Laughter in the Dark (film)

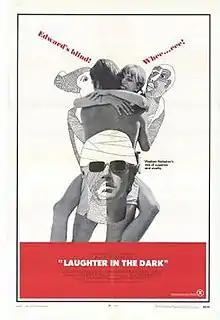
Film poster

Laughter in the Dark is a 1969 romantic drama film directed by Tony Richardson and starring Nicol Williamson, Anna Karina and Jean-Claude Drouot. The screenplay was by Edward Bond. It was based on the 1936 novel "Laughter in the Dark" by Vladimir Nabokov, with the setting changed from 1930s Berlin to 1960s Swinging London.